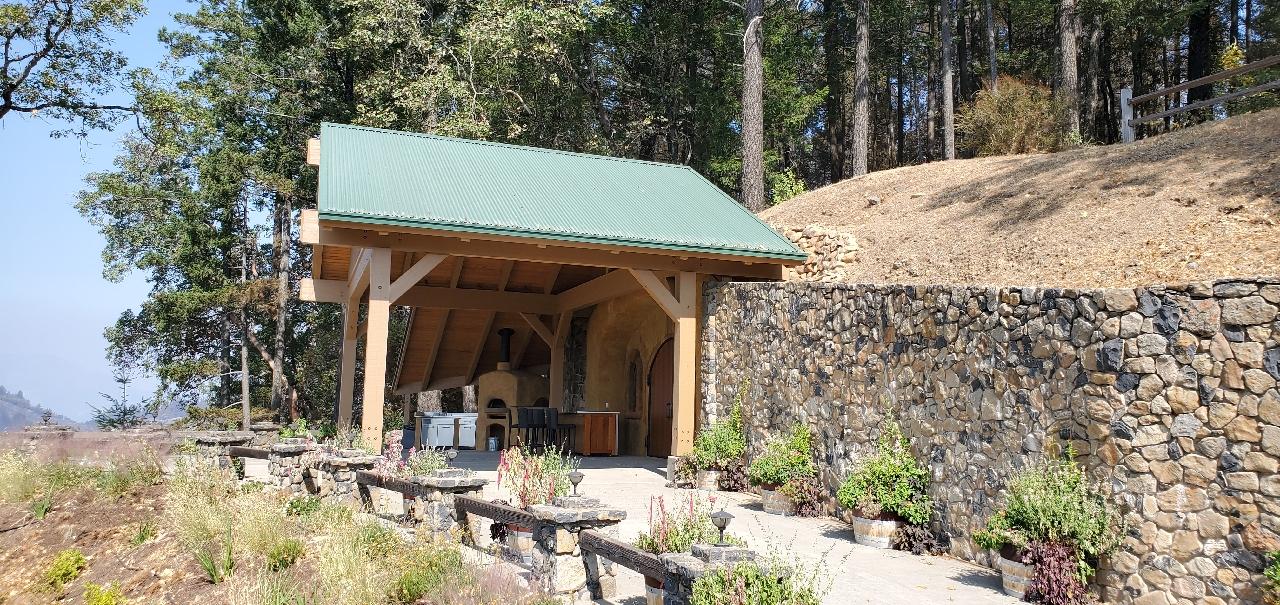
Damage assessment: no_damage